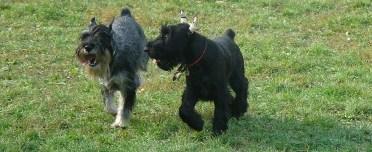
standard_schnauzer